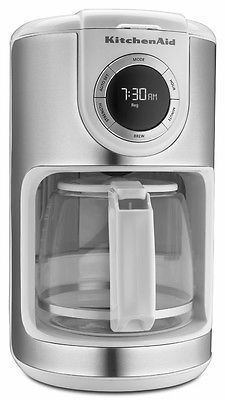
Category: coffee maker